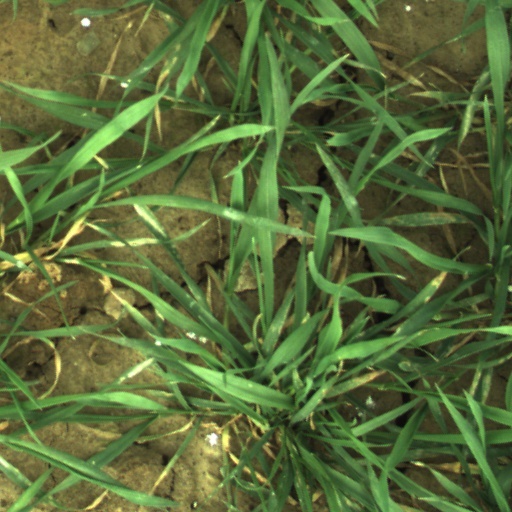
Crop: wheat